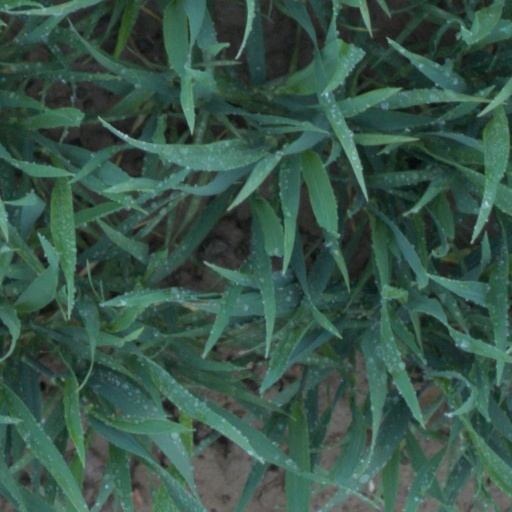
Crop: wheat